XHLAYA-FM

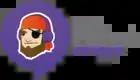
Capital Pirata logo used from 2015 to 2018

The permit for XHLAYA was awarded on January 11, 2012, to Gaia FM, A.C., along with additional permits for stations in Colima, Colima (XHOMA-FM), Puerto Vallarta (XHGAI-FM) and Cancún (XHCQR-FM).